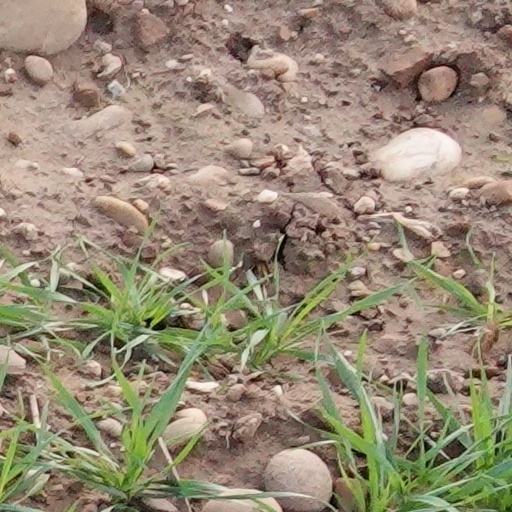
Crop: wheat